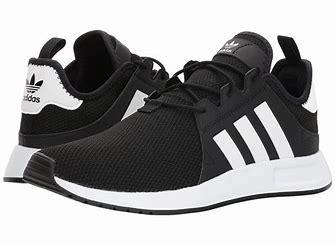
Brand: Adidas
Model: X_plr